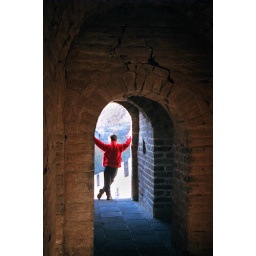
boy in great wall